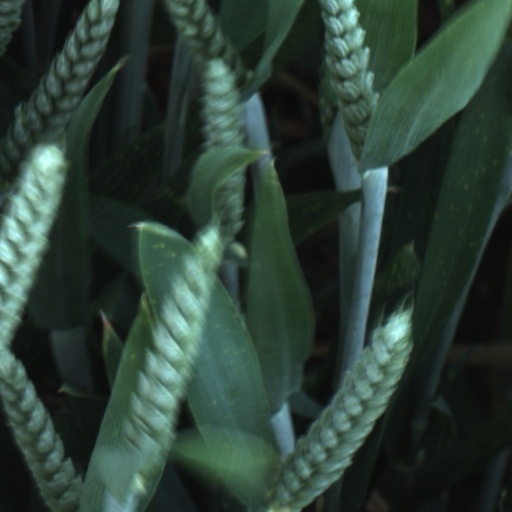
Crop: wheat